Dynasty Warriors 6

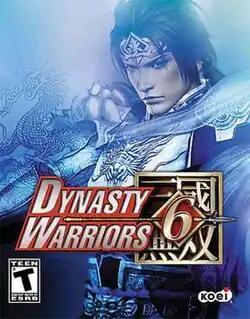
The North American box art for "Dynasty Warriors 6", featuring Zhao Yun.

is a 2008 hack and slash game developed by Omega Force and published by Koei for the PlayStation 3 and Xbox 360. It is the sixth installment in the "Dynasty Warriors" series. A version of the game was bundled with the 40GB PlayStation 3 in Japan. "Dynasty Warriors 6" was also released for Microsoft Windows in July 2008. A version for the PlayStation 2 was released in October 2008, making it the last installment of the series to be released on this console. An expansion, titled "Dynasty Warriors 6: Empires" was unveiled at the 2008 Tokyo Game Show and released in May 2009.